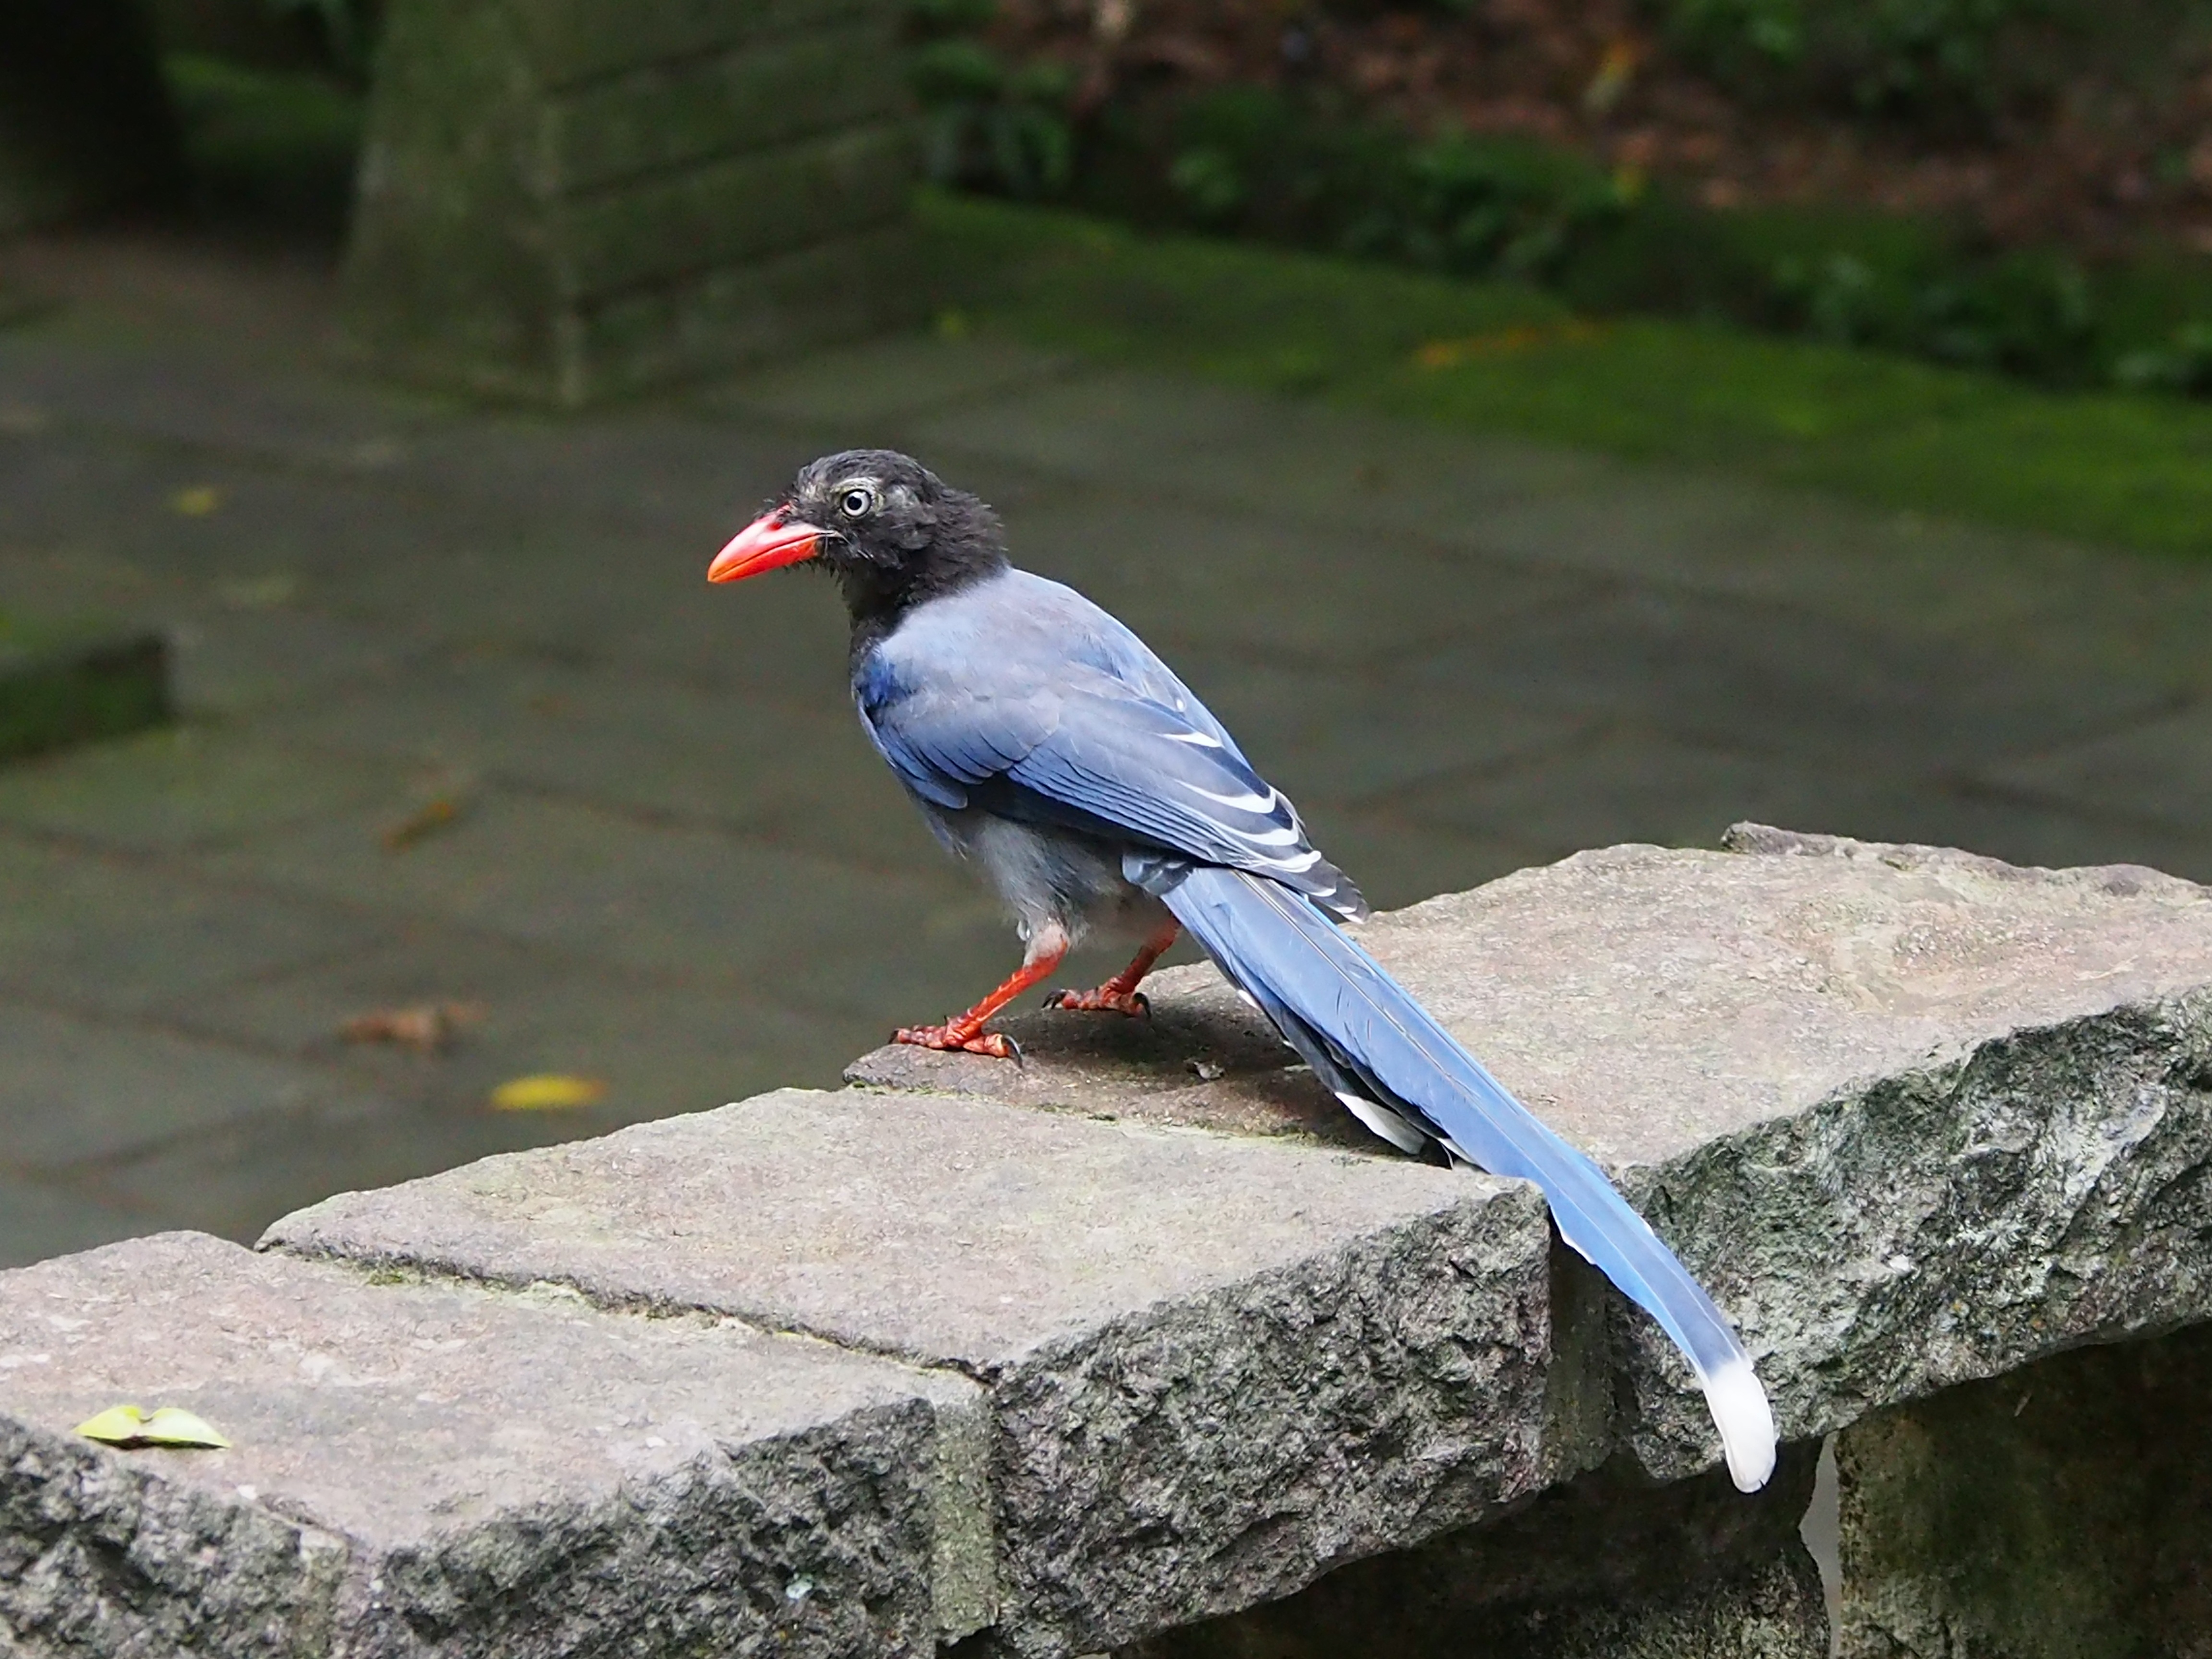
bird, wing, wildlife, beak, fauna, eye, vertebrate, taipei, prestige, long tailed mountain mother, blue magpie, tiger mountain, juvenile birds, perching bird, pigeons and doves